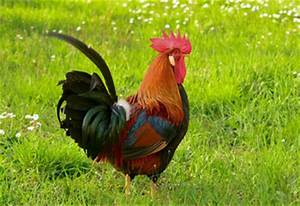
Label: gallina